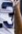
Number: 3